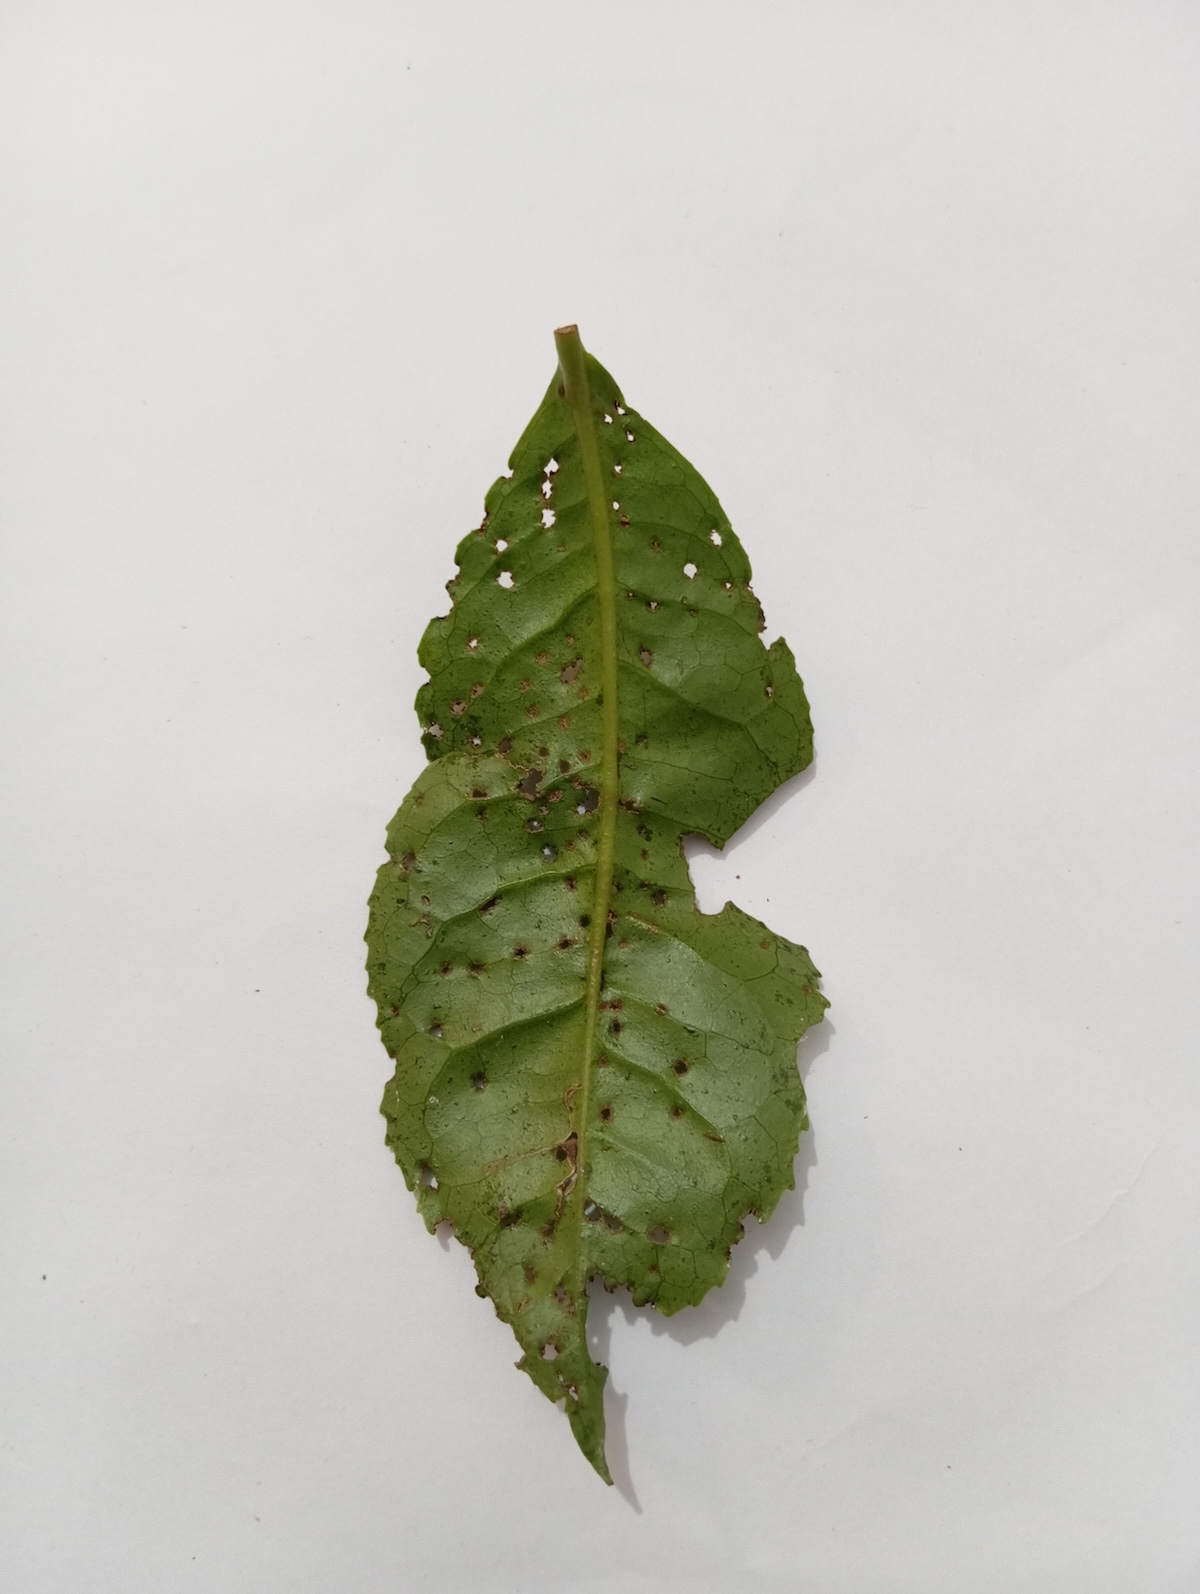
Label: Green mirid bug